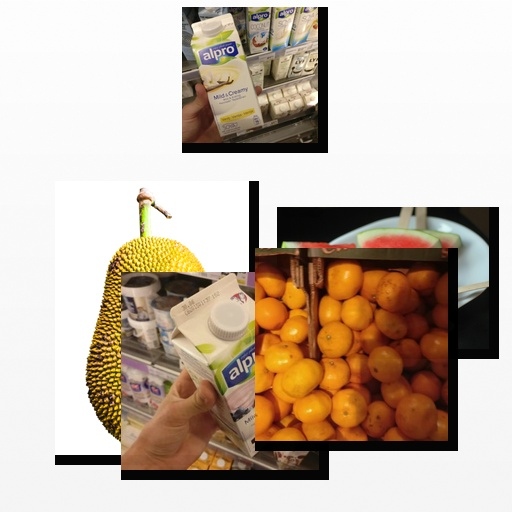
Food items: satsuma, watermelon, blueberry_soy_yogurt, vanilla_soy_yogurt, spiny_gourd